Sky position (RA, Dec in degrees): 127.169, 30.313
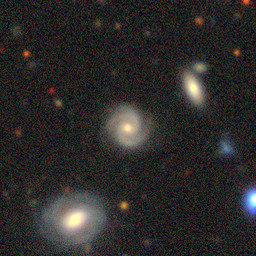
Galaxy morphology: Unbarred Loose Spiral Galaxies